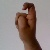
The image shows a hand gesture representing the letter 'X' in Indian Sign Language.